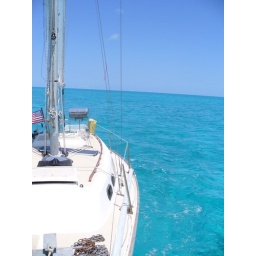
The boat in the clear blue water